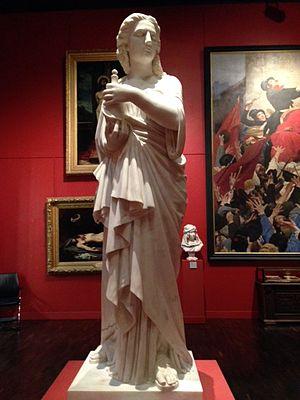
Vincent Feugère-des-Forts, Sainte Madeleine, 1860, marbre, Orléans, musée des Beaux-Arts
Vincent Émile Feugère des Forts est un sculpteur-statuaire français.